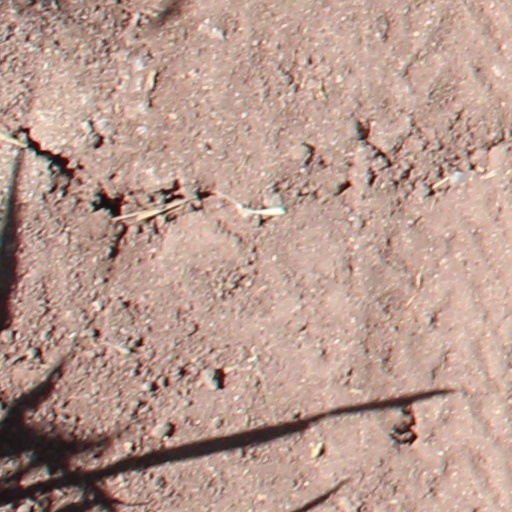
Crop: wheat